Mersheena Neenu

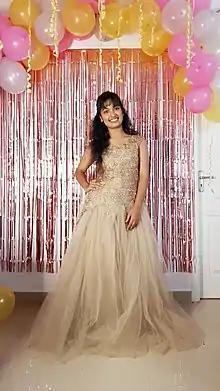
Neenu at her birthday function

Mersheena Neenu is an Indian actress who predominantly works in the Malayalam television industry along with a few Tamil films and serials.